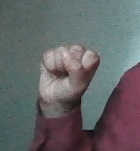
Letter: saad